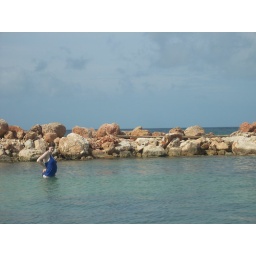
Preggy in the water watching fish